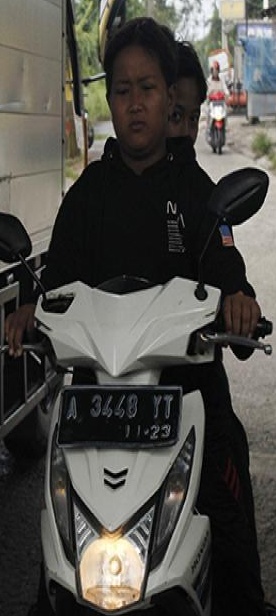
person-with-helmet: 0
person-without-helmet: 2